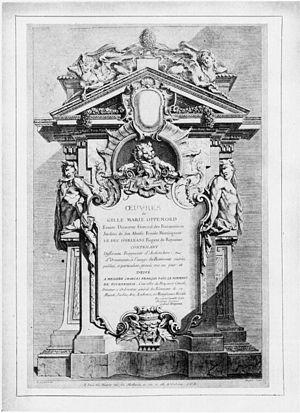
Gilles-Marie Oppenord était un dessinateur, graveur, décorateur et architecte français.